Morphology (biology)

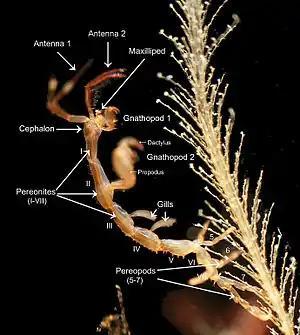
Morphology of a male skeleton shrimp, "Caprella mutica"

In biology, morphology is the study of the form and structure of organisms and their specific structural features.